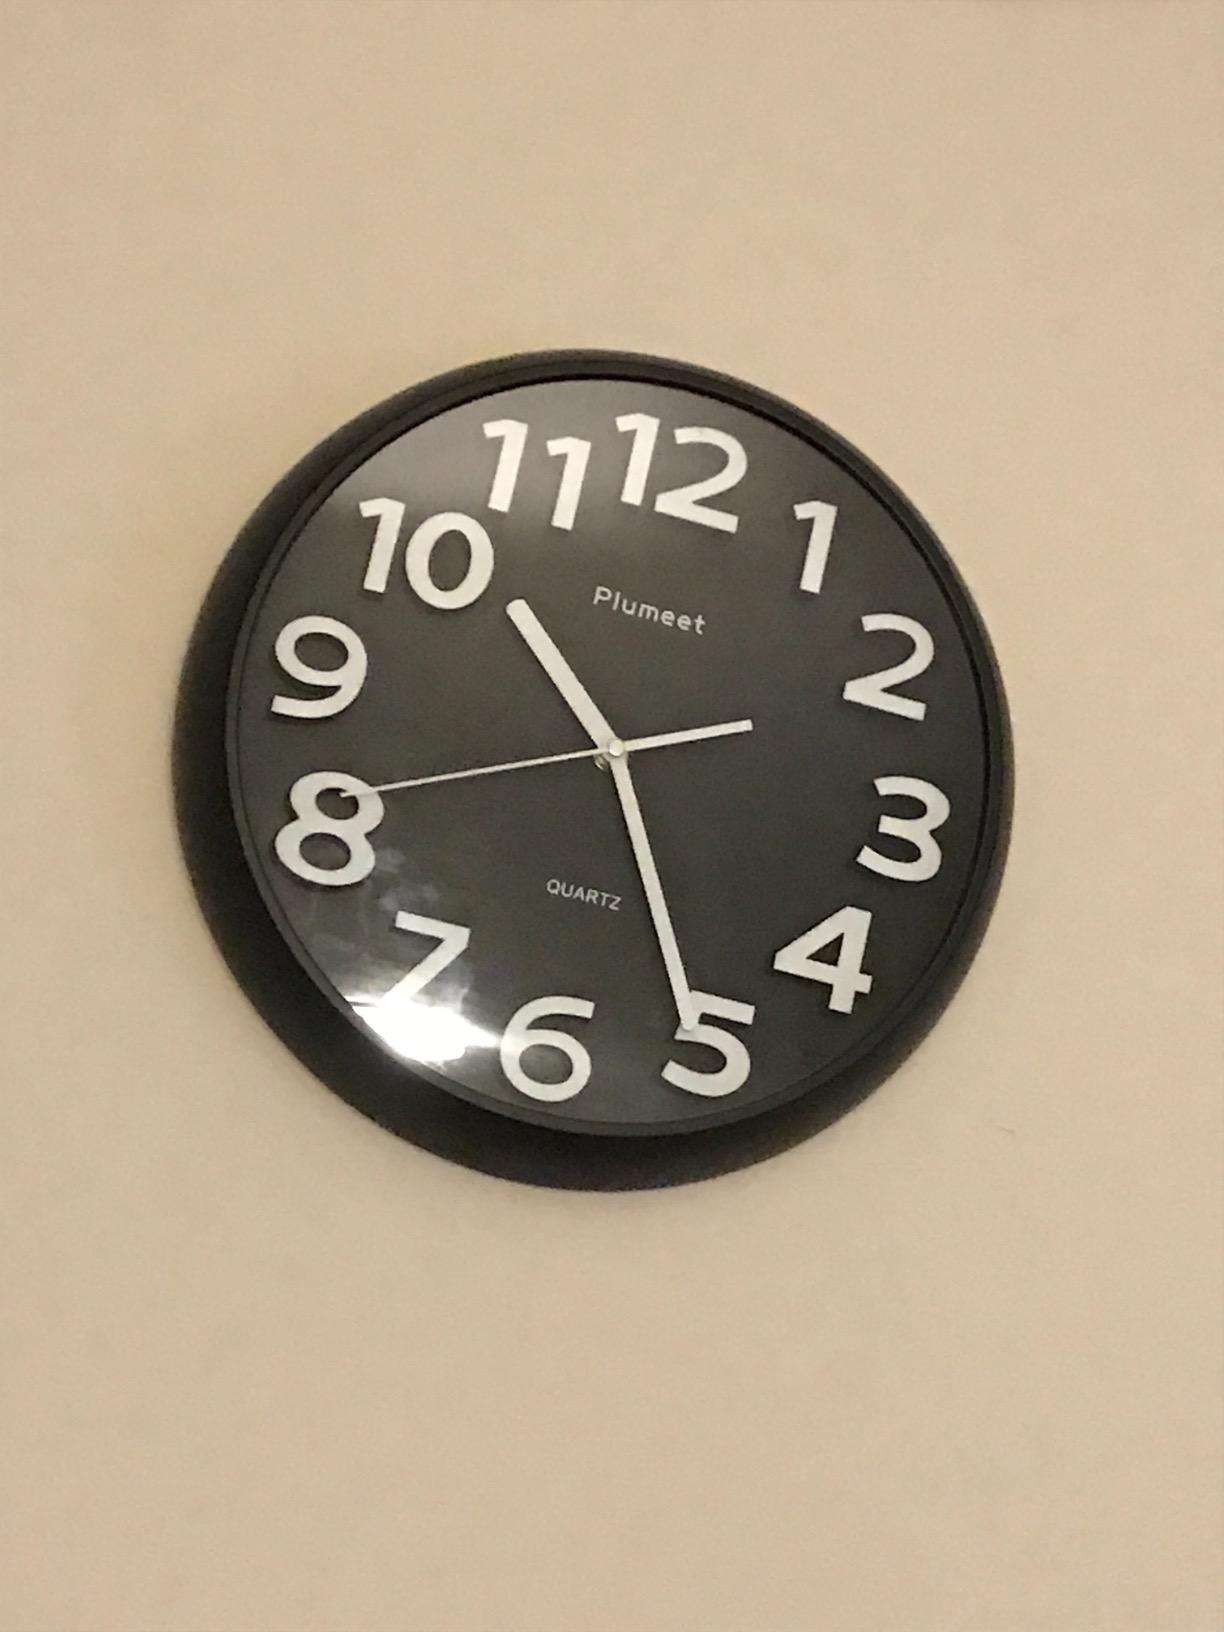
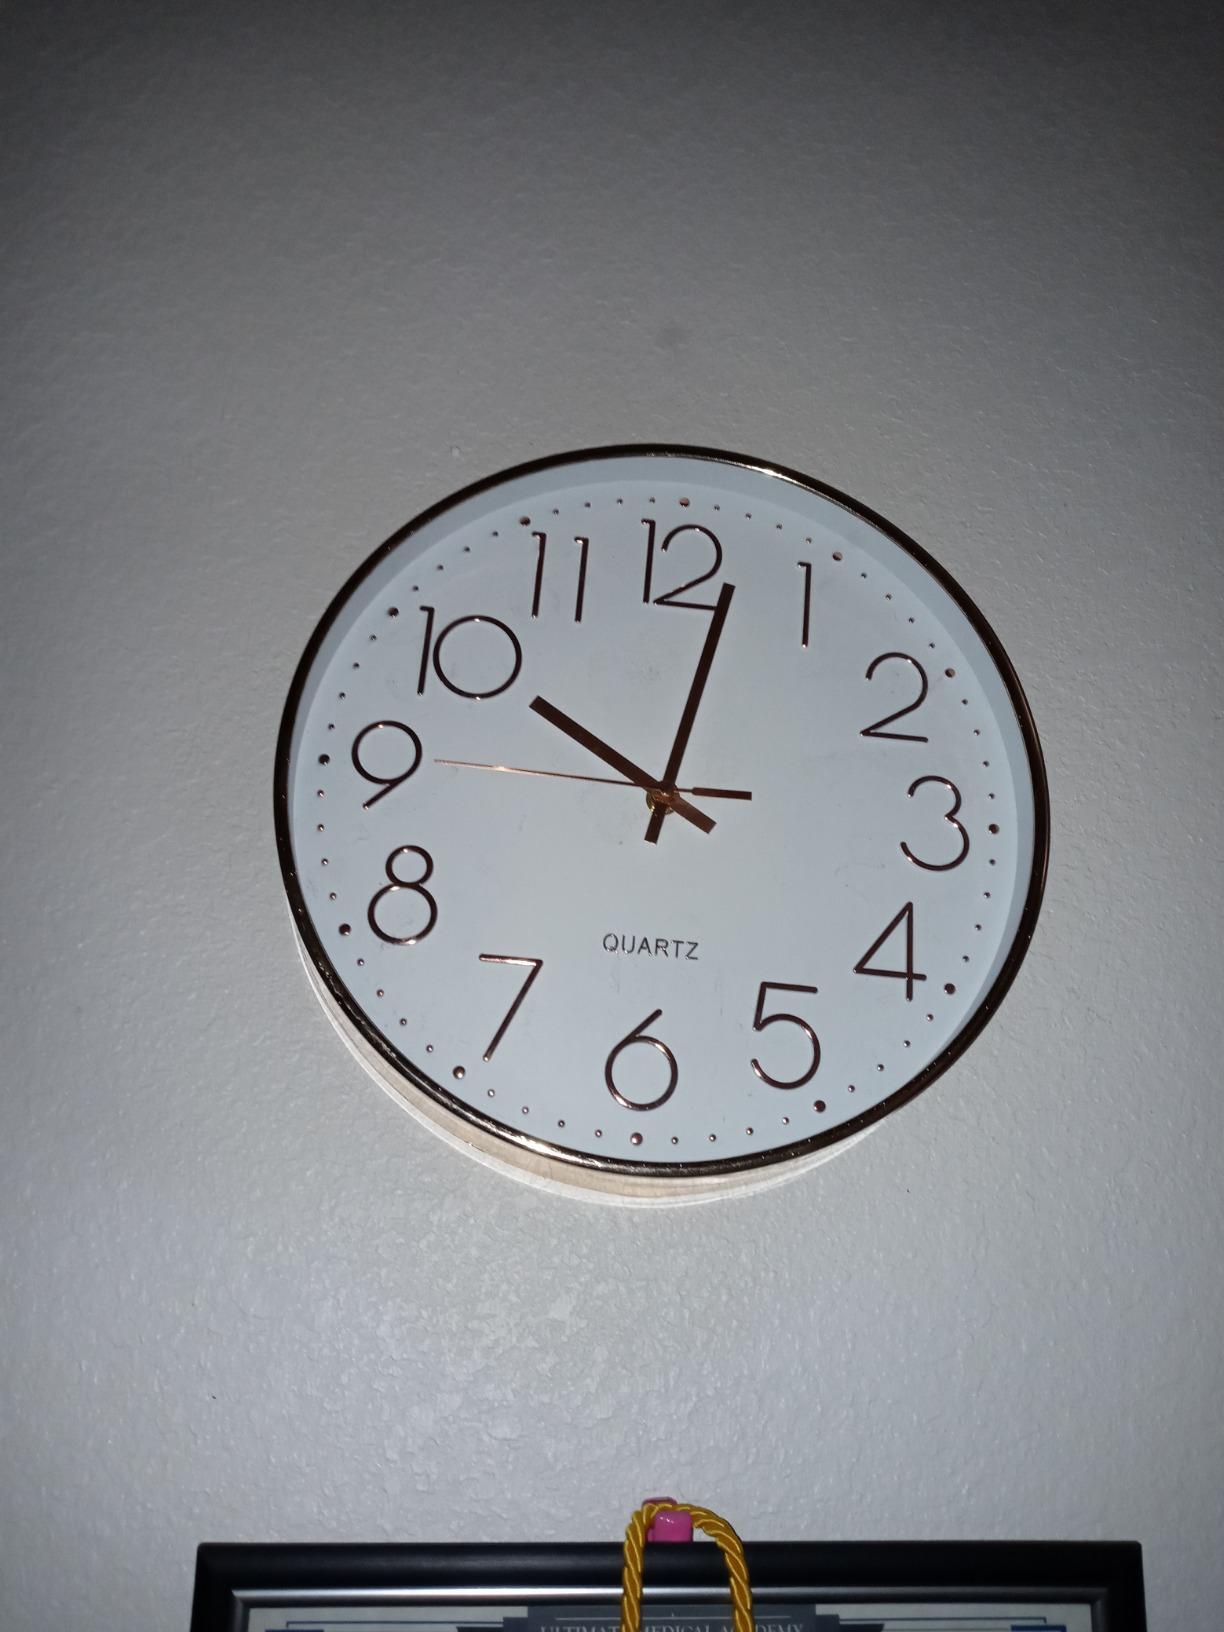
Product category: clock
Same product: no